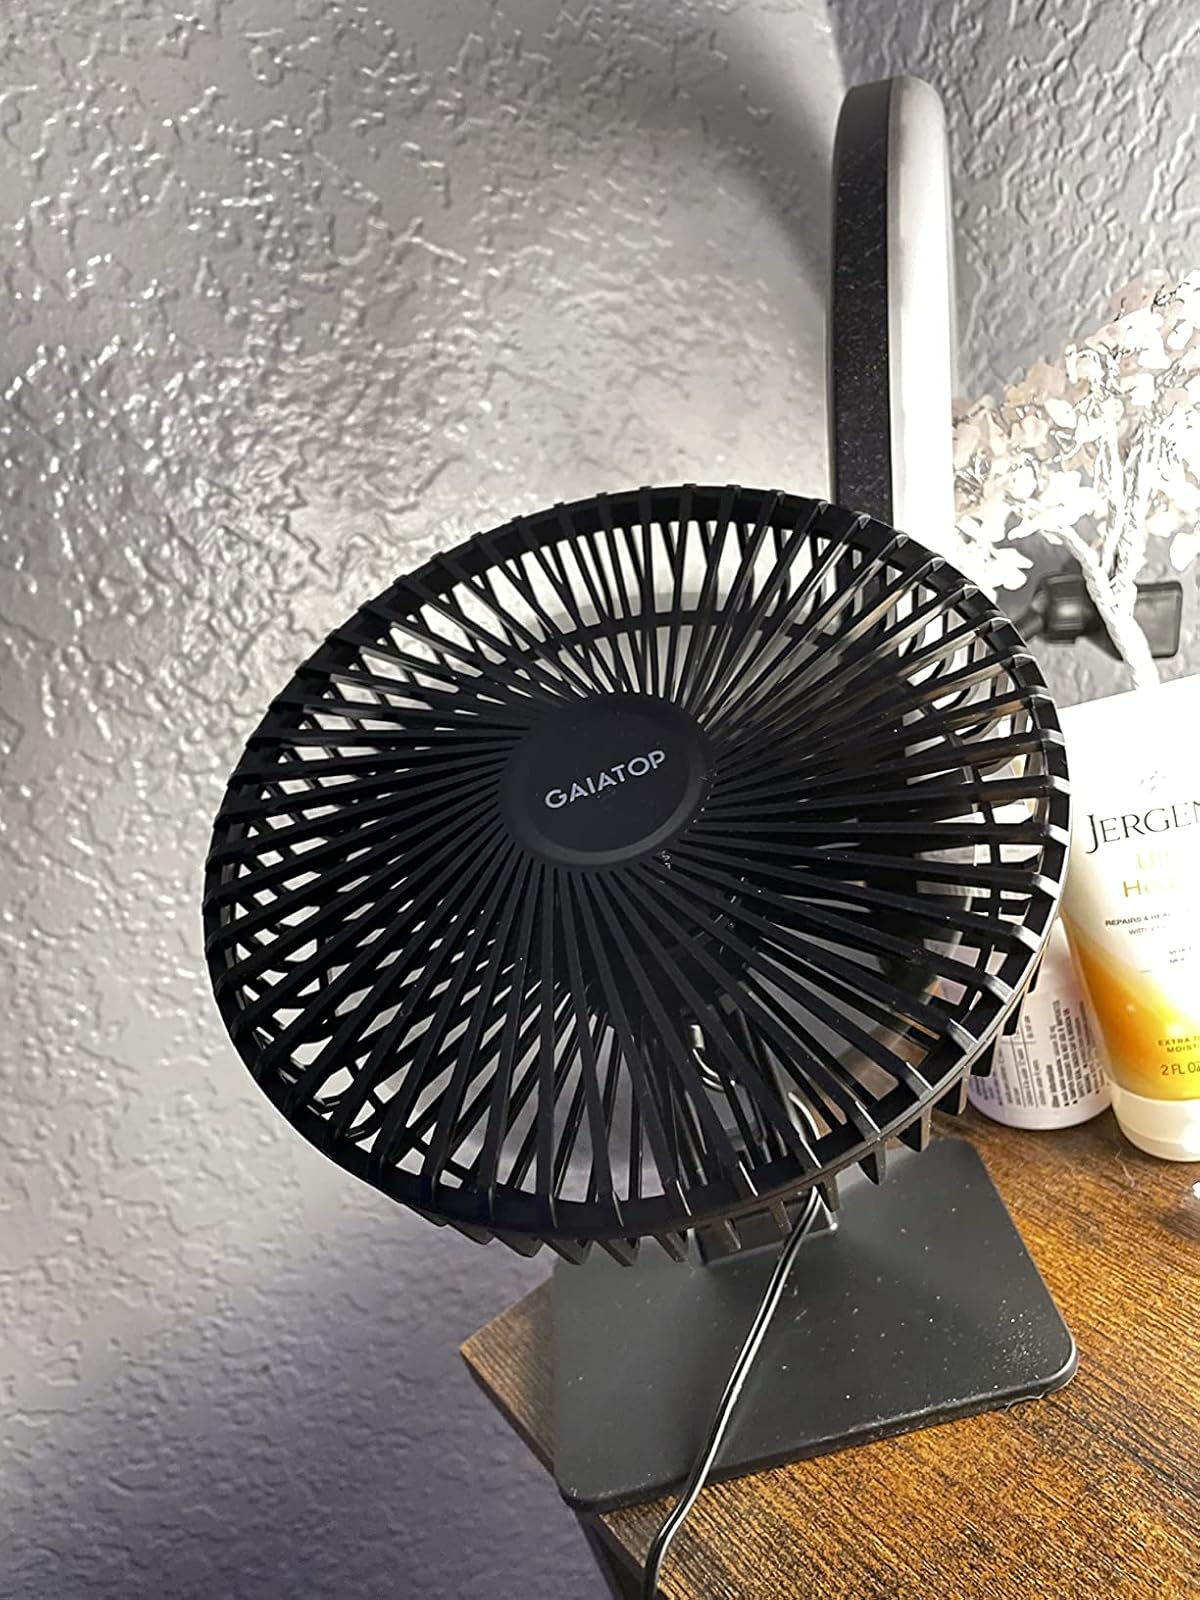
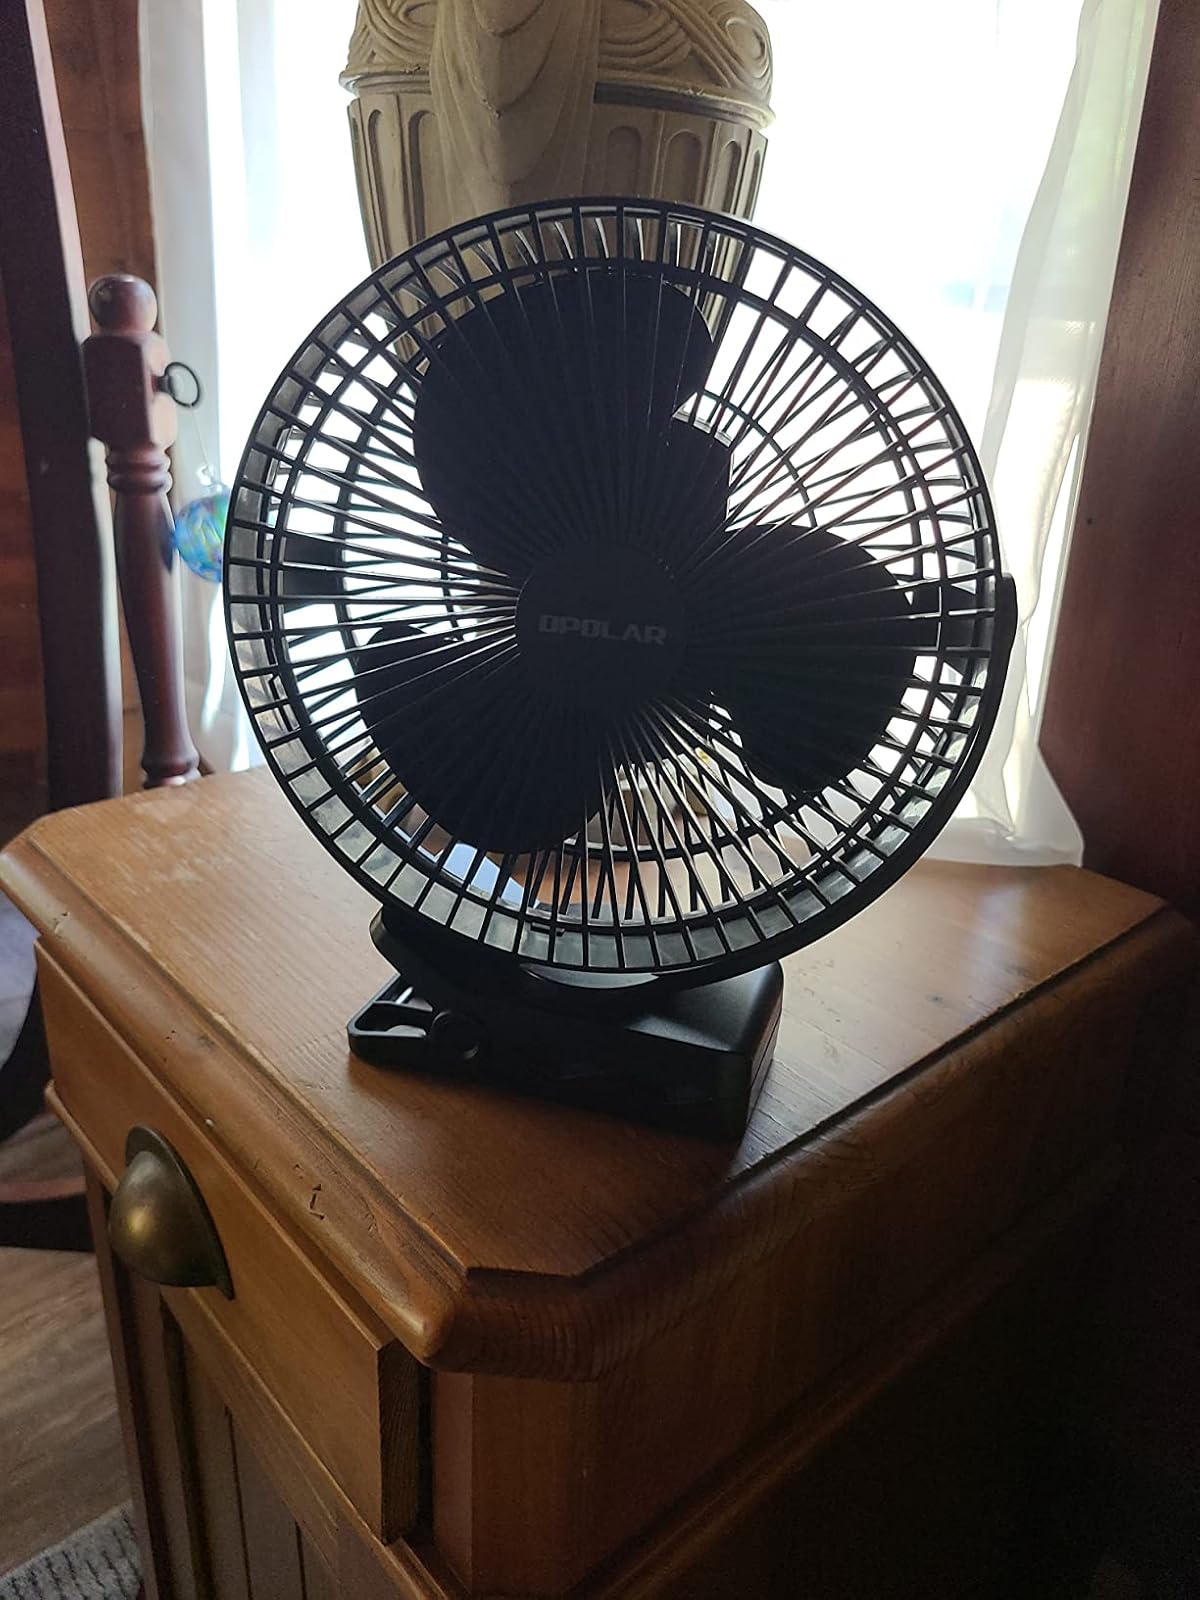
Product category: fan
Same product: no